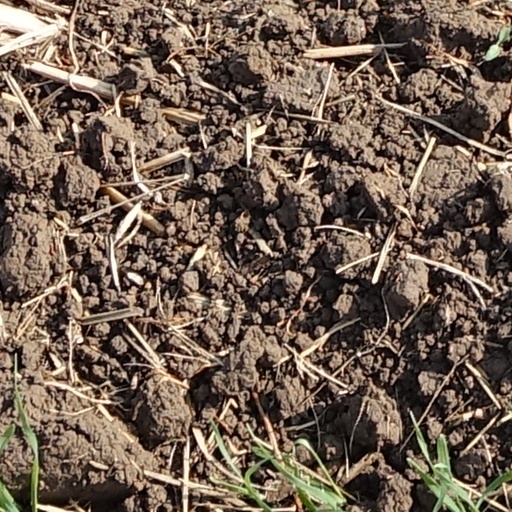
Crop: wheat